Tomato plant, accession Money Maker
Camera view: bottom (45 deg); turntable rotation: 330 degrees
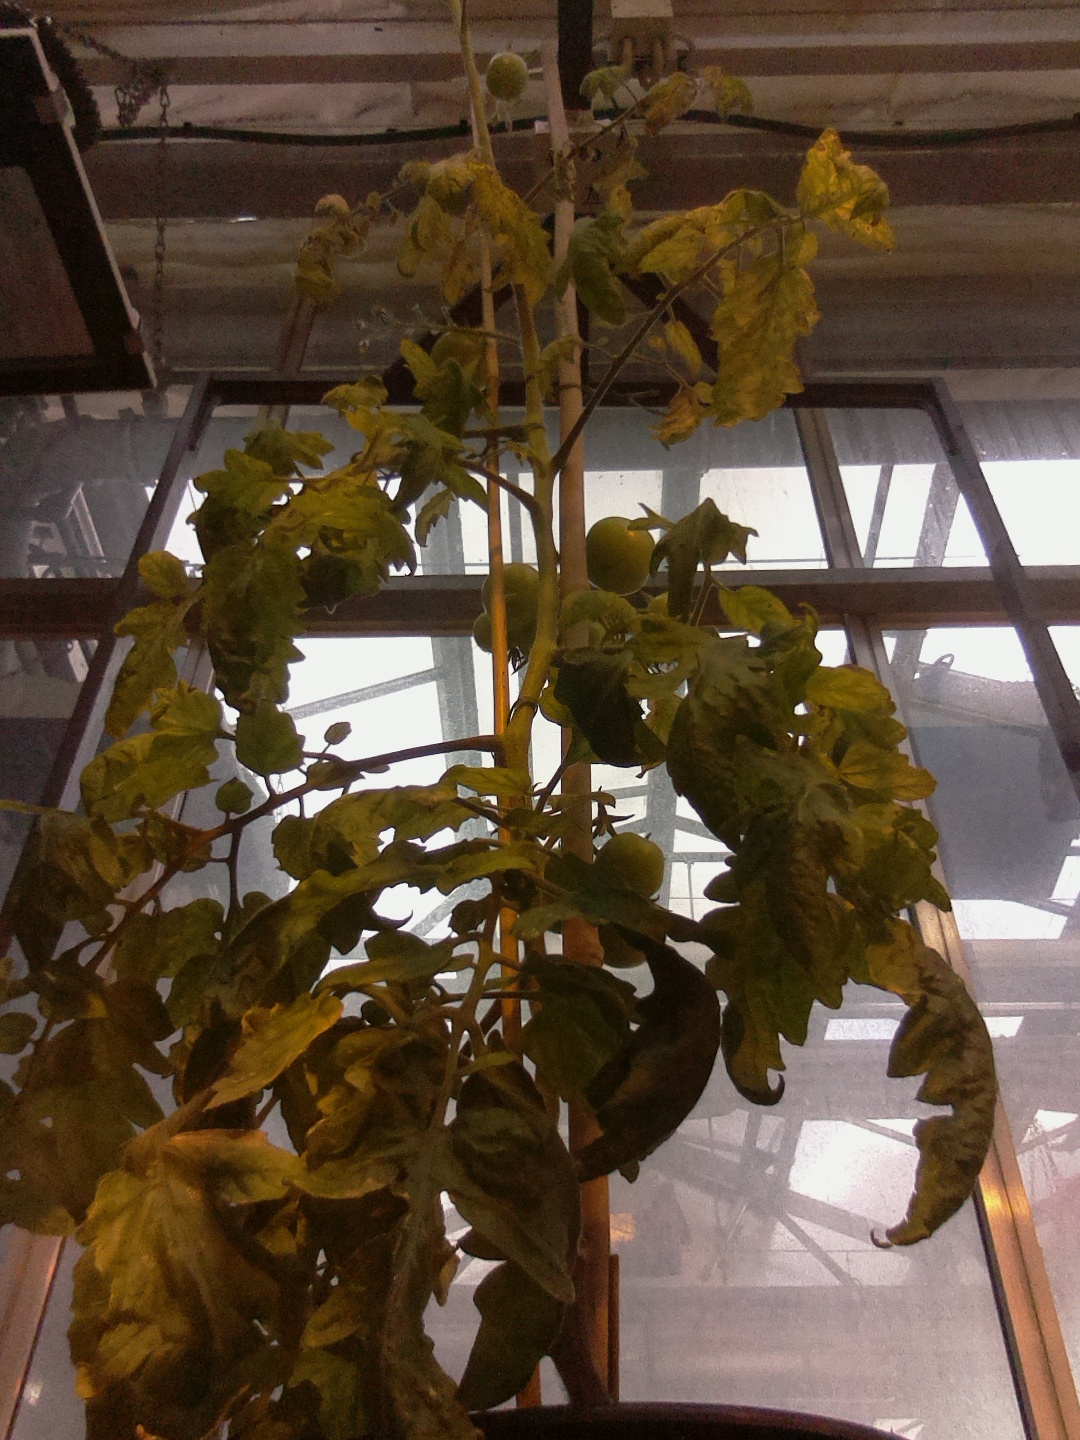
BBCH growth stage 78: 80% -90% of final fruit size